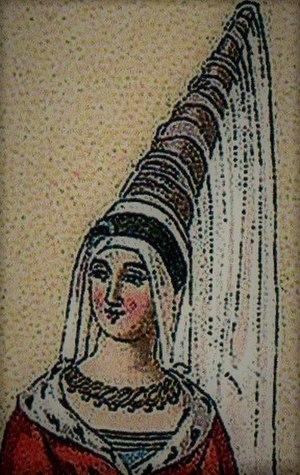
Elena de Gallura est la fille et successeur de Barisone II de Gallura et d'une certaine Odolina de la famille de Lacon-Gunale. Première souveraine régnante en Sardaigne les suivantes seront Benedetta de Cagliari, Adelasia de Torres et Giovanna Visconti de Gallura. Elle règne sur le judicat de Gallura de la mort de son père jusqu'à son propre décès bien qu'elle soit évincée du pouvoir par son époux après 1207.
Le Judicat de Gallura est un des quatre judicats qui naquirent en Sardaigne au VIIIᵉ siècle pour remplacer un Empire romain devenu trop lointain et pour se protéger notamment des razzias arabes.